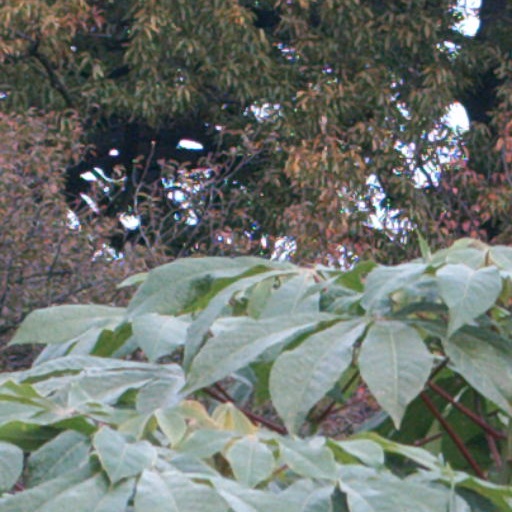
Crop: cassava